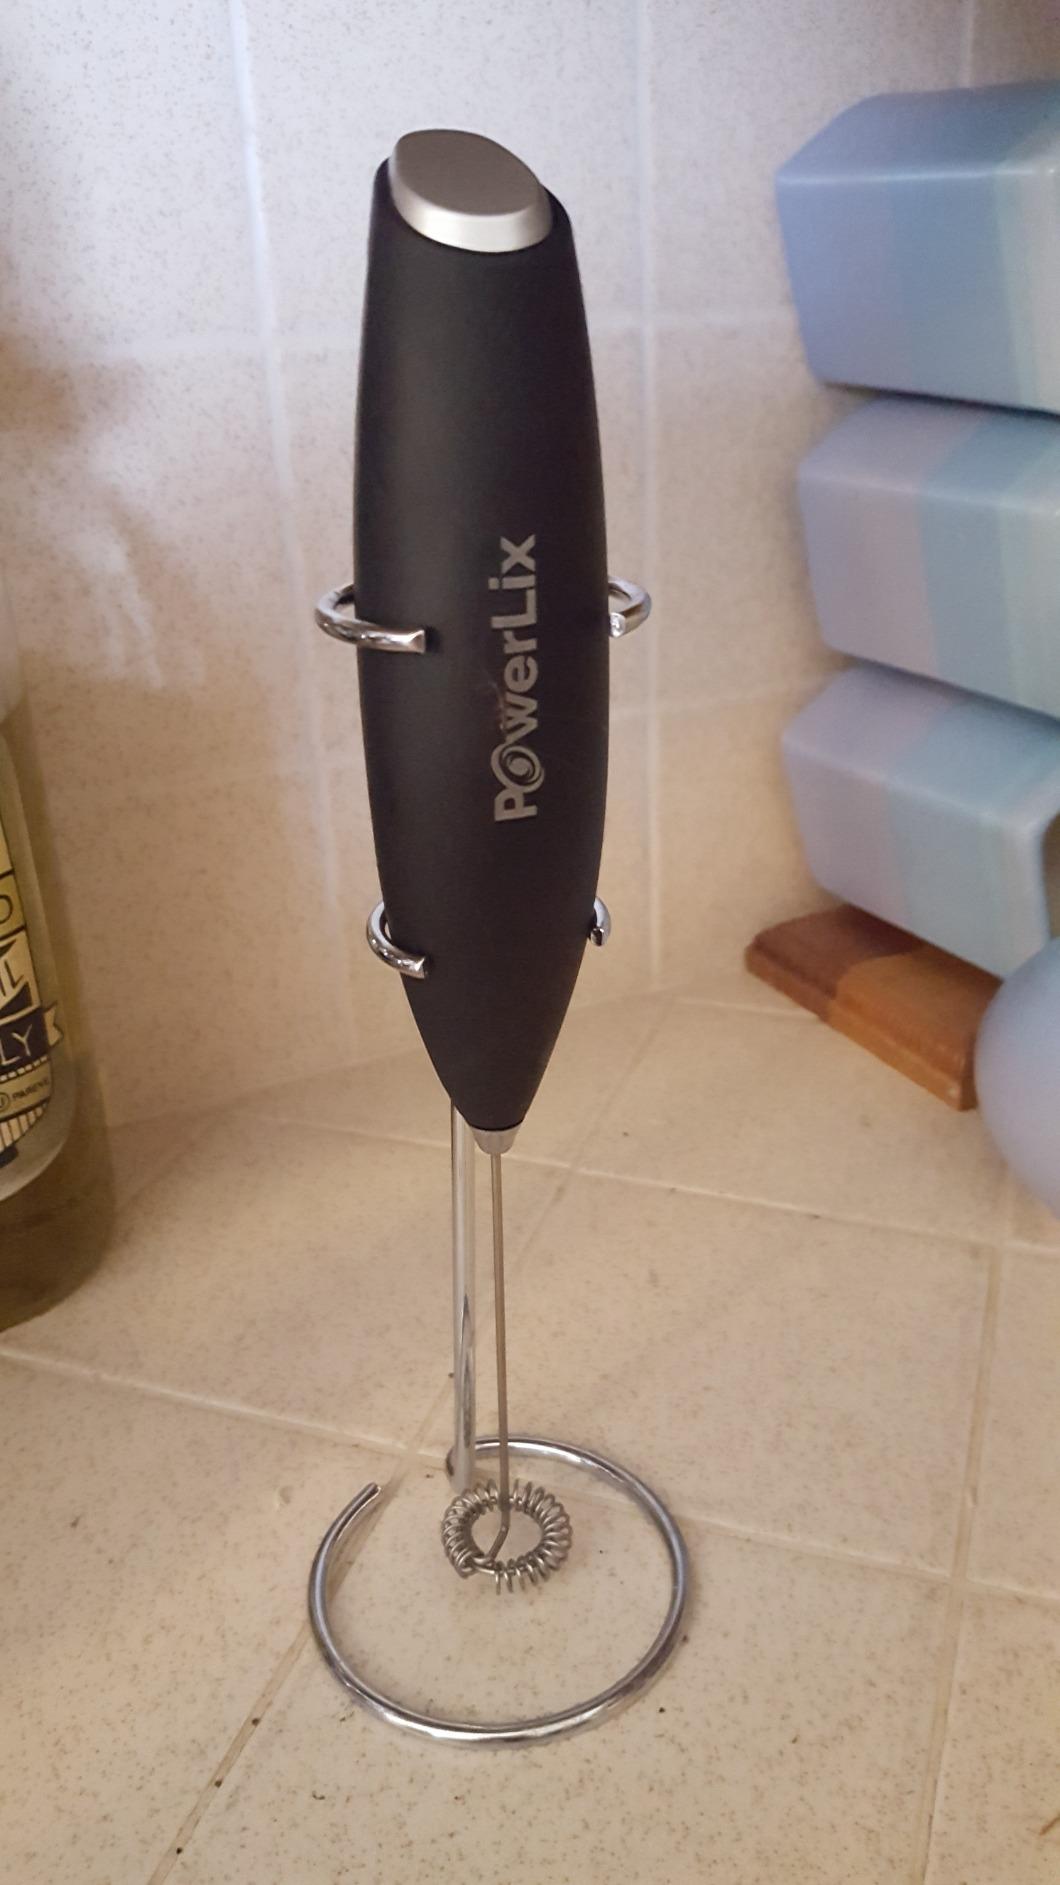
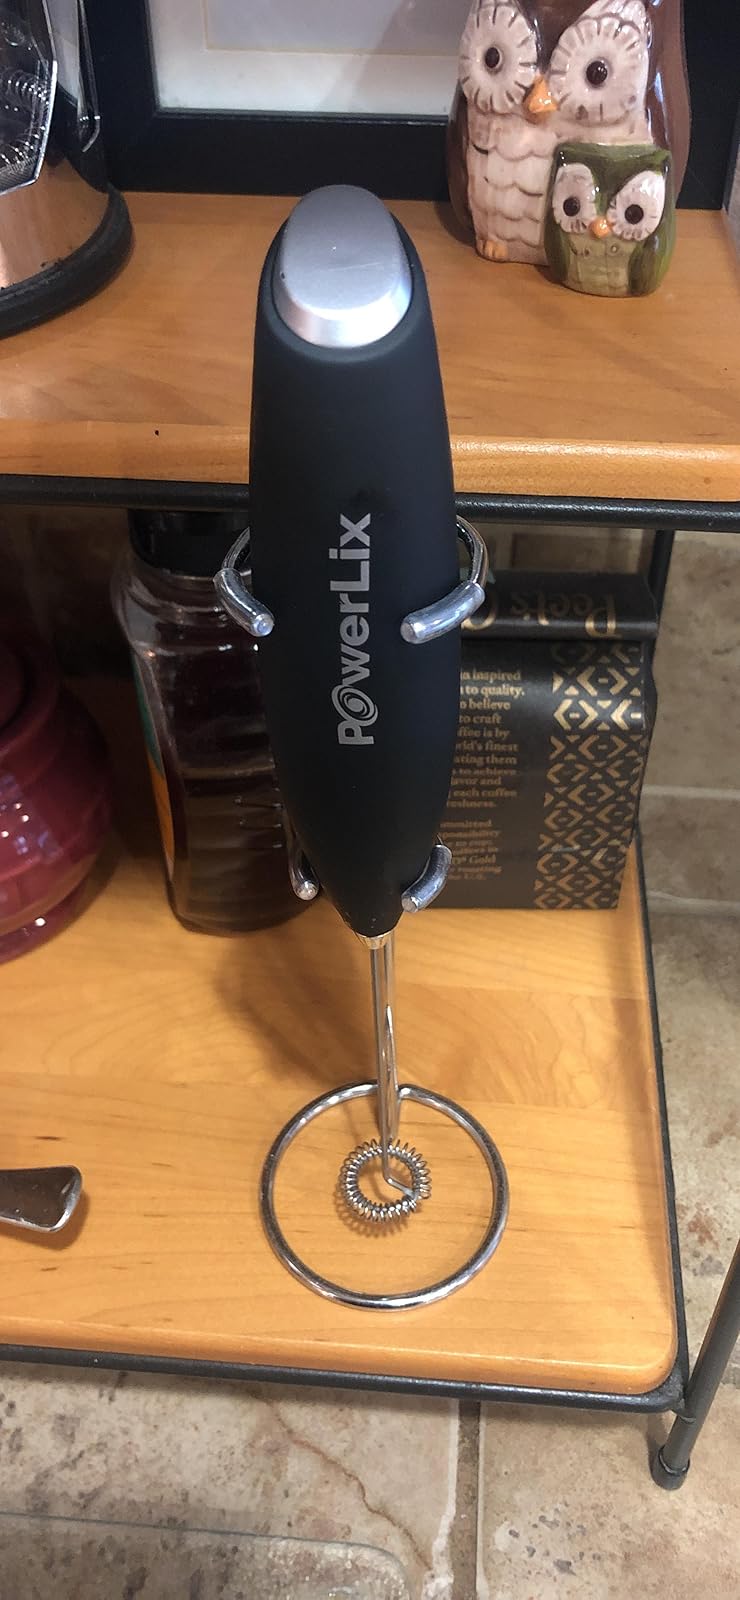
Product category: items_mixer
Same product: yes